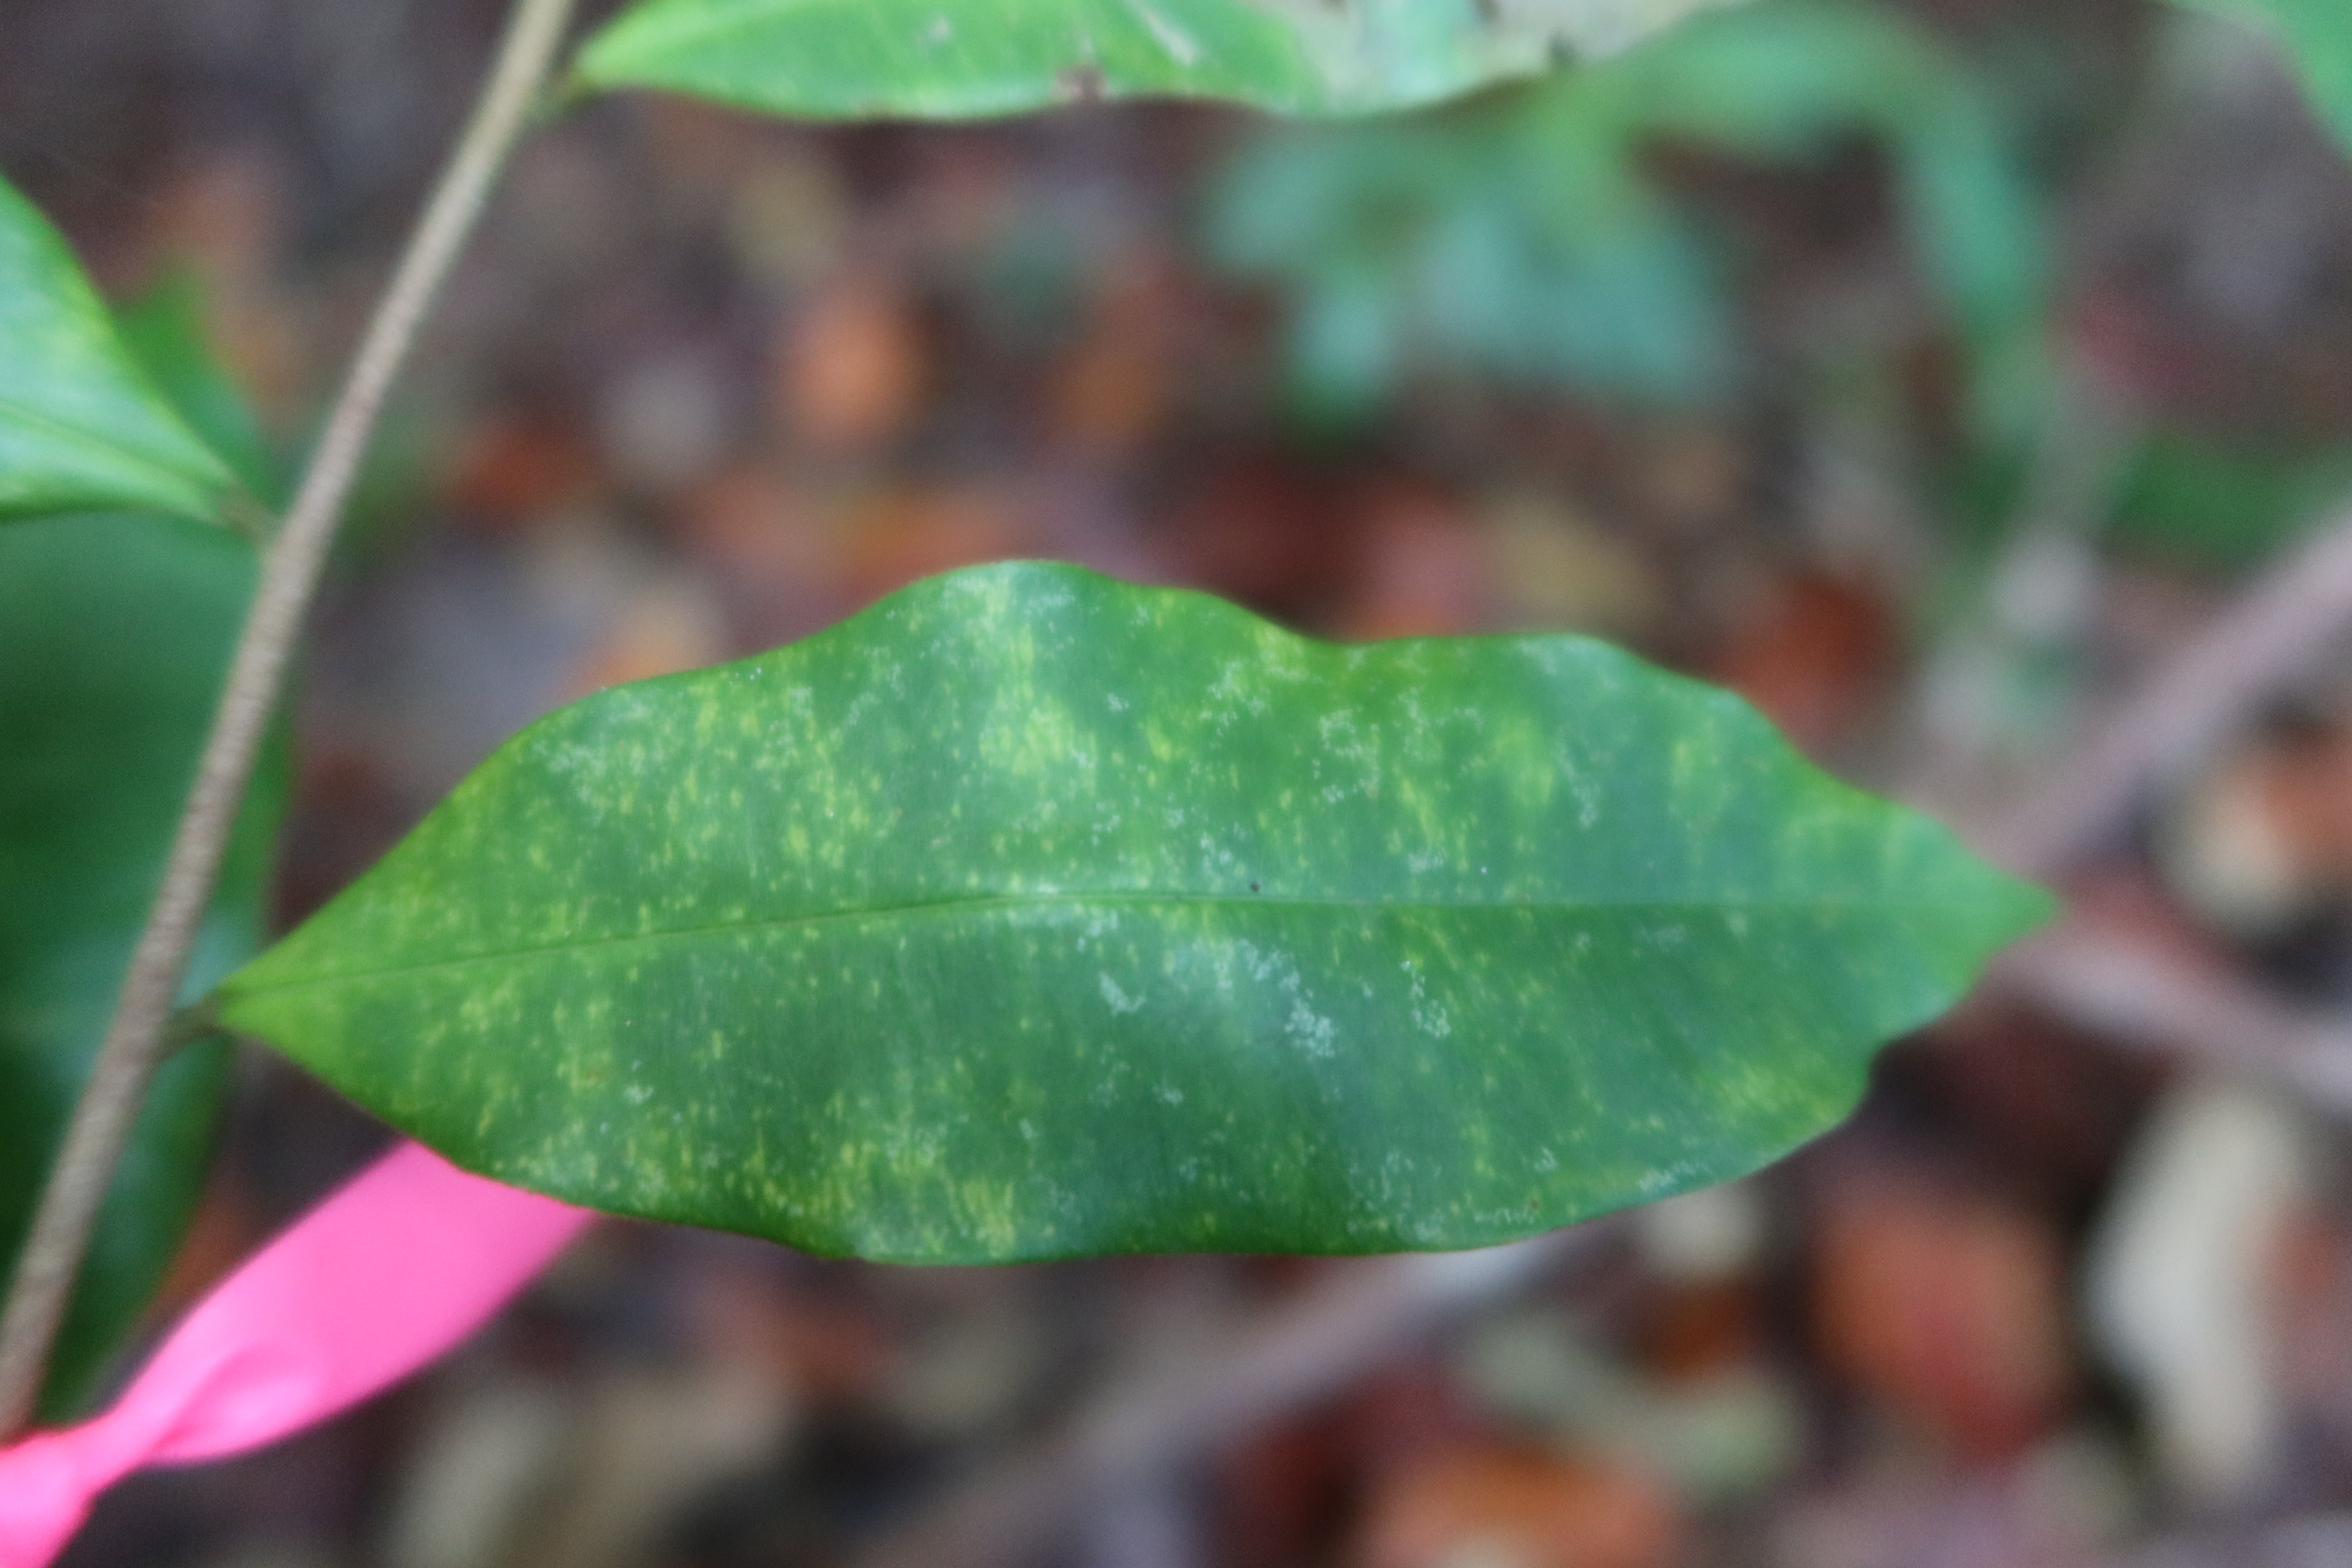
Label: Downy mildew